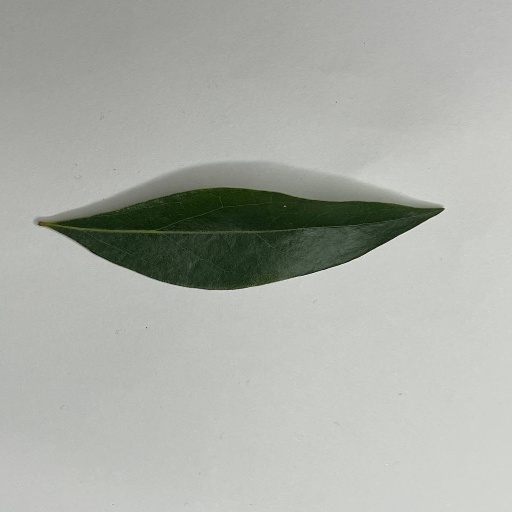
Species: Camphor
Leaf condition: Healthy Leaf